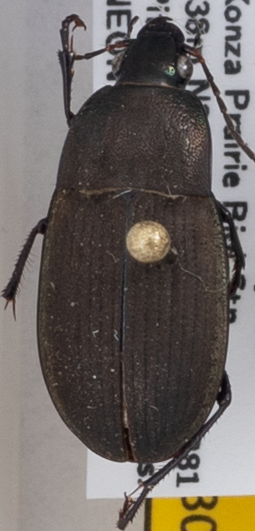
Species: Chlaenius tomentosus
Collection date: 2020-06-15
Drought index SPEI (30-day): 0.142
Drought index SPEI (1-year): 1.038
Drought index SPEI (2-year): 1.69